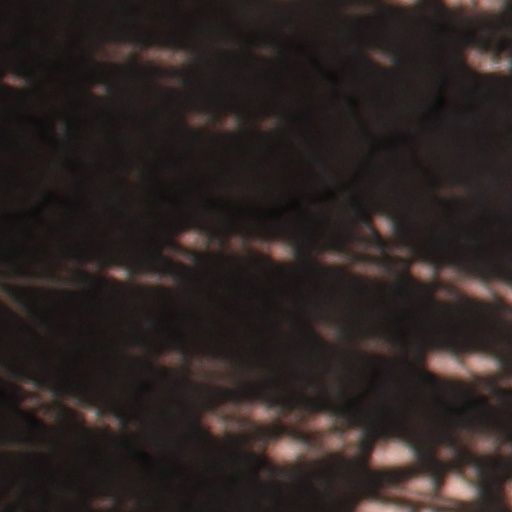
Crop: wheat